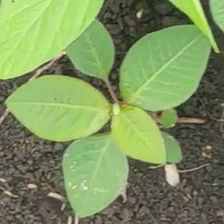
Weed species: Moti_dudhi(Euphorbia_geneculata_L)